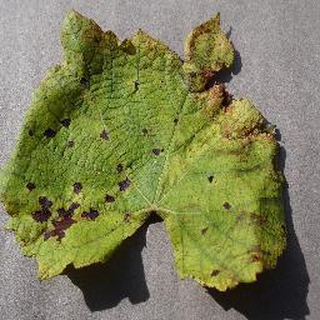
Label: grape_leaf_blight